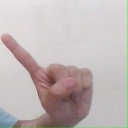
अक्षर: ए